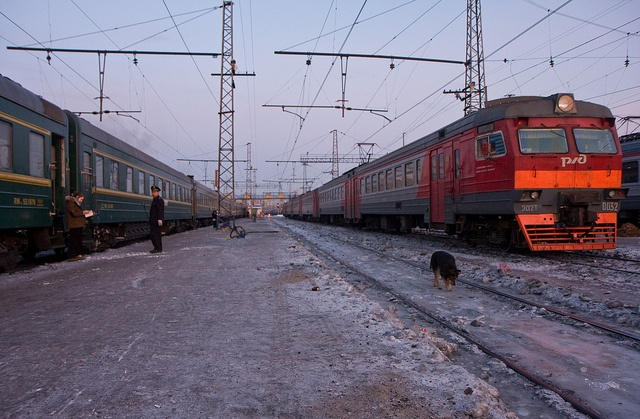
Two men and a dog in between two trains on the track.
A conductor, a woman and a dog standing outside of two trains.
Two trains parallel to each other with a dog between them.
A dog and a railroad official and one person in train yard.
Two trains are in a train yard. A dog and a man are in between the two trains.